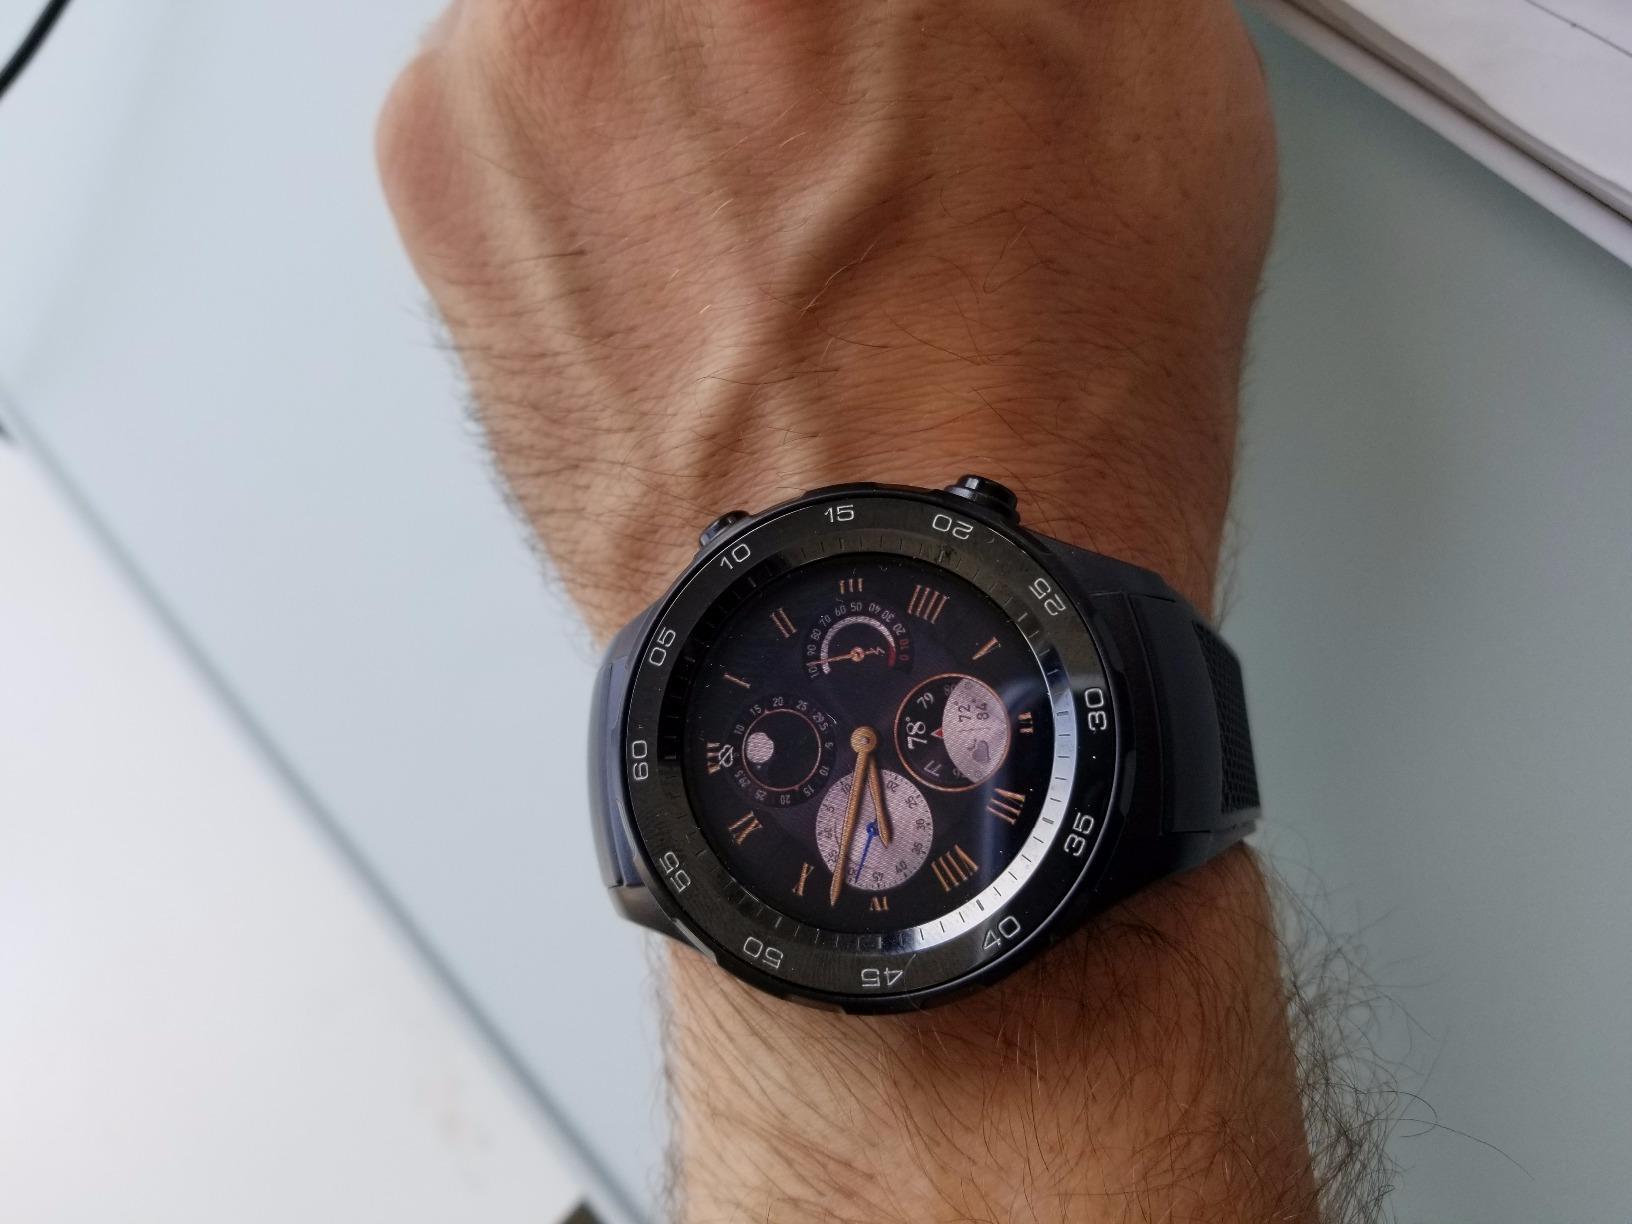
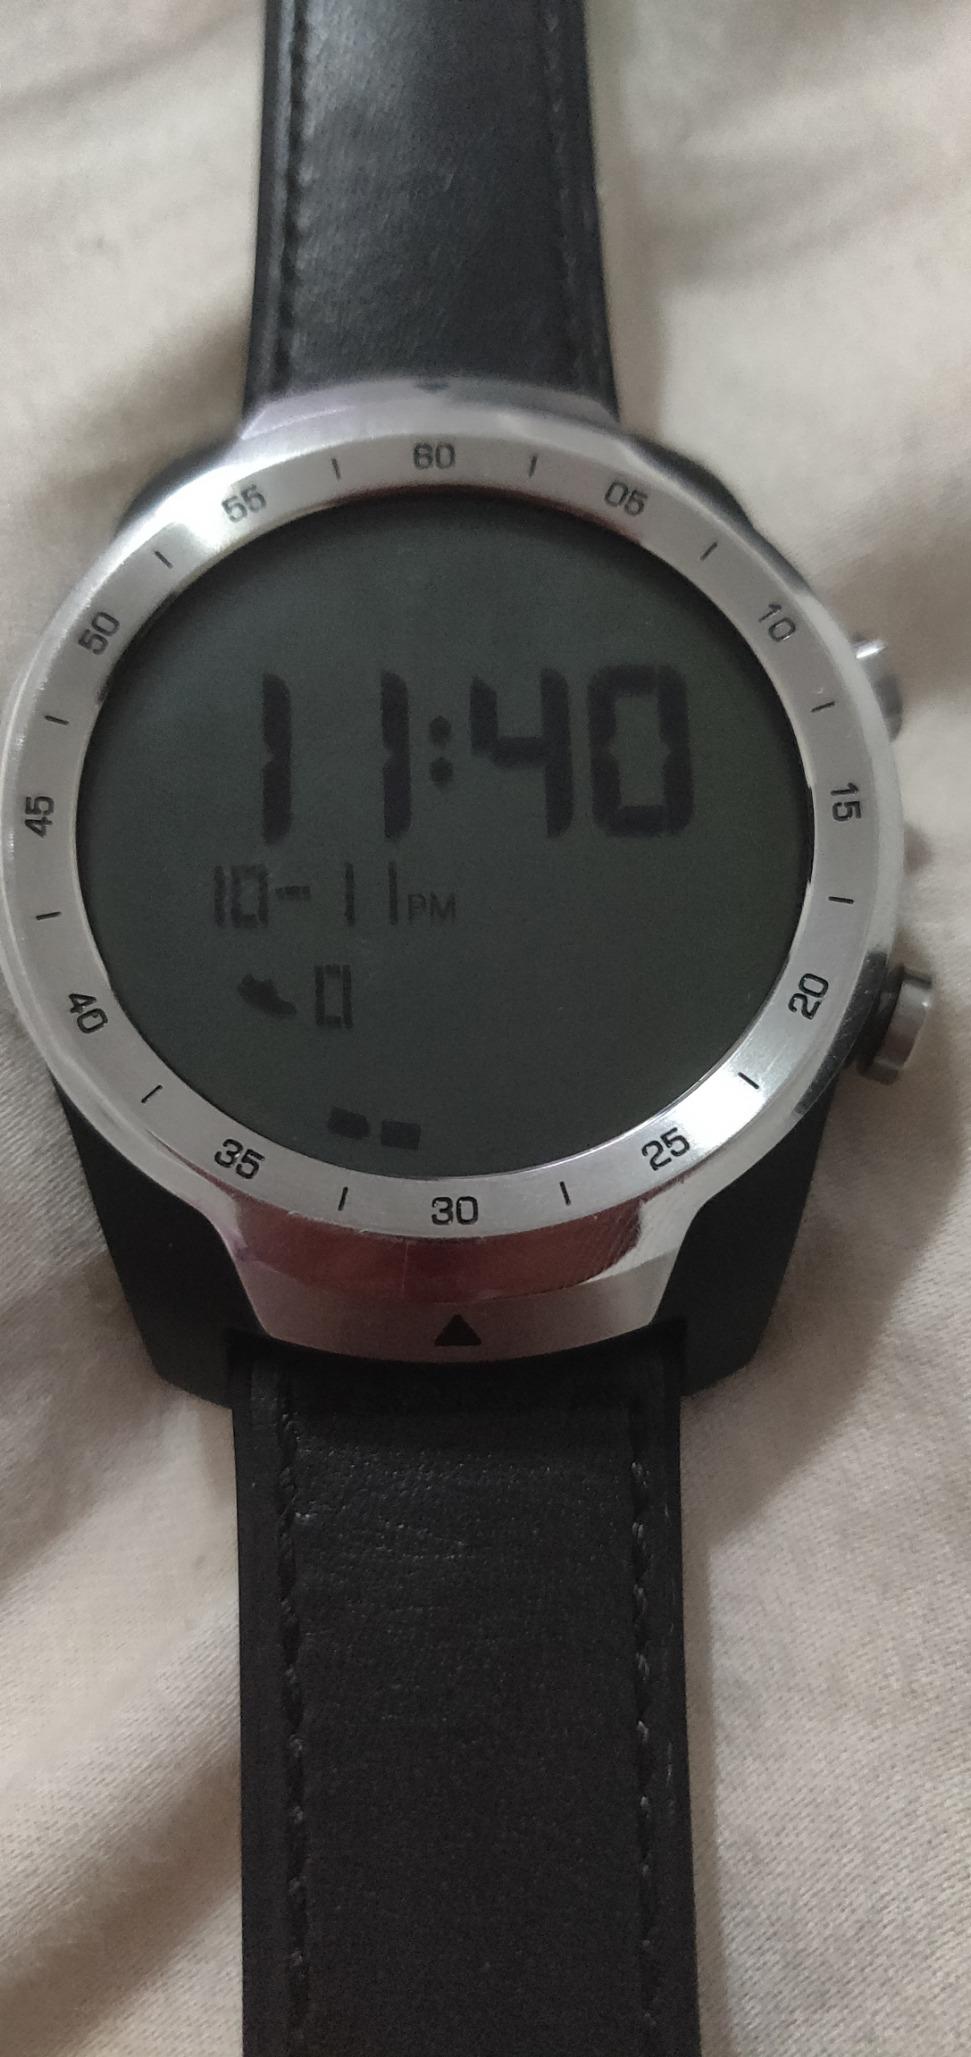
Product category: smartwatch
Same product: no